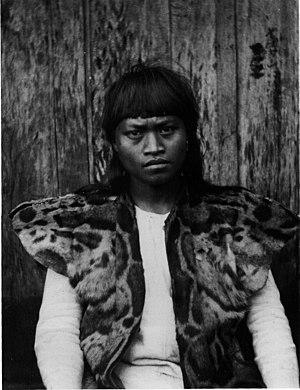
La Panthère nébuleuse ou Panthère longibande ou Léopard nébuleux est une espèce de félin de taille moyenne, avec des pattes courtes et une très longue queue. Le pelage est fauve distinctement marqué de larges taches rectangulaires aux rebords sombres évoquant des nuages, ce qui est à l'origine de son nom. Il s'agit du félin actuel qui a les canines les plus longues proportionnellement à sa taille.
L'Histoire de Taïwan remonte à la Préhistoire, vers 30000 av. J.-C. Il y a environ 18 000 ans, la fonte des glaces sépare cette petite chaîne de montagnes du continent et en fait l'île de Taïwan.
La Panthère nébuleuse de Taïwan, parfois traduit en Panthère nébuleuse de Formose d'après l'ancien nom de l'île où vivaient ces animaux, est une sous-espèce de panthère nébuleuse considérée depuis les années 1990 comme éteinte et depuis officiellement déclarée comme telle. Néanmoins, un article du 8 mars 2019 rapporte que des villageois l'auraient aperçu à quelques reprises. Il est possible que l'animal n'est pas éteint, et qu'il est très discret.